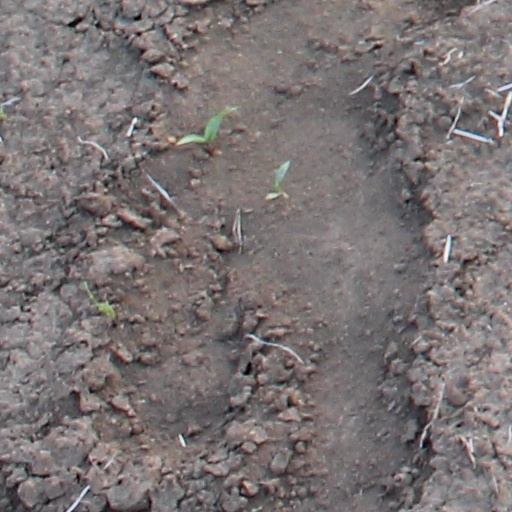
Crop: wheat